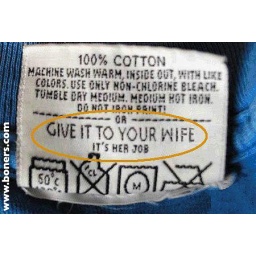
How to sleep in the dog house